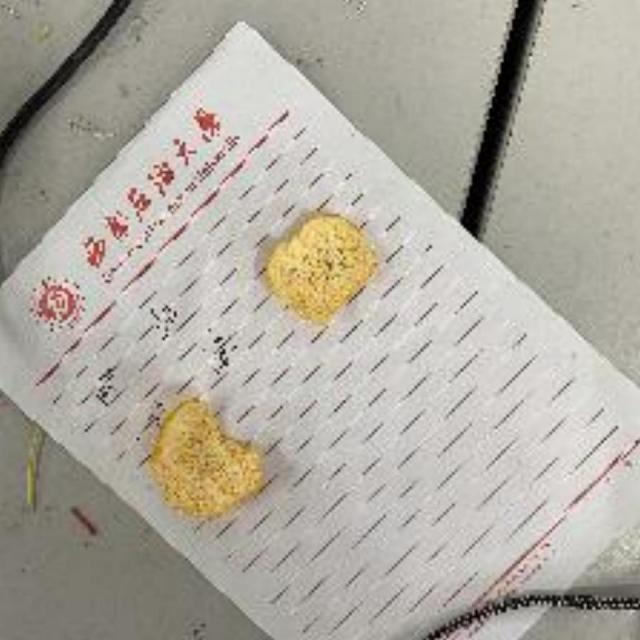
Label: peels